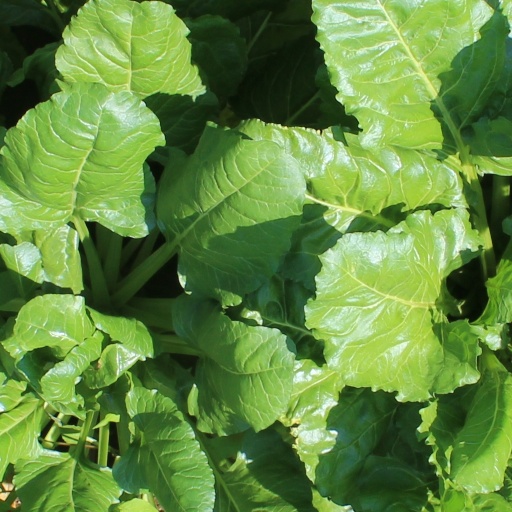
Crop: sugar beet